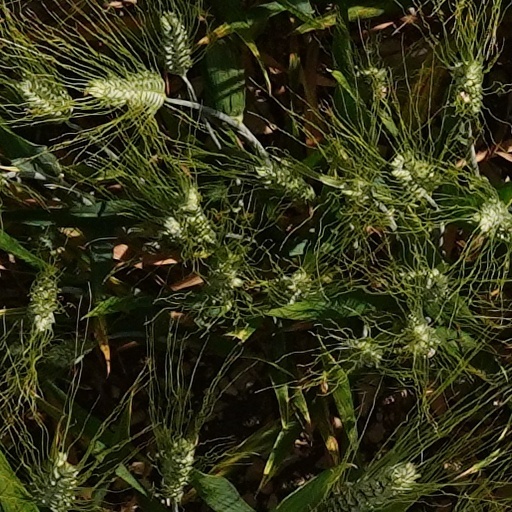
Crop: wheat